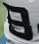
Number: 8